Cut fastball

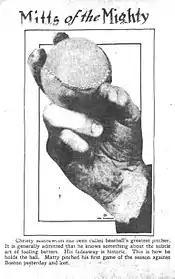
A cut fastball grip from "The Day Book" in Chicago who credited the pitch to Christy Mathewson.

The New York Yankees' former closer Mariano Rivera, one of the foremost practitioners of the cutter, made the pitch famous after the mid-1990s, though the pitch itself has been around since at least the 1950s.